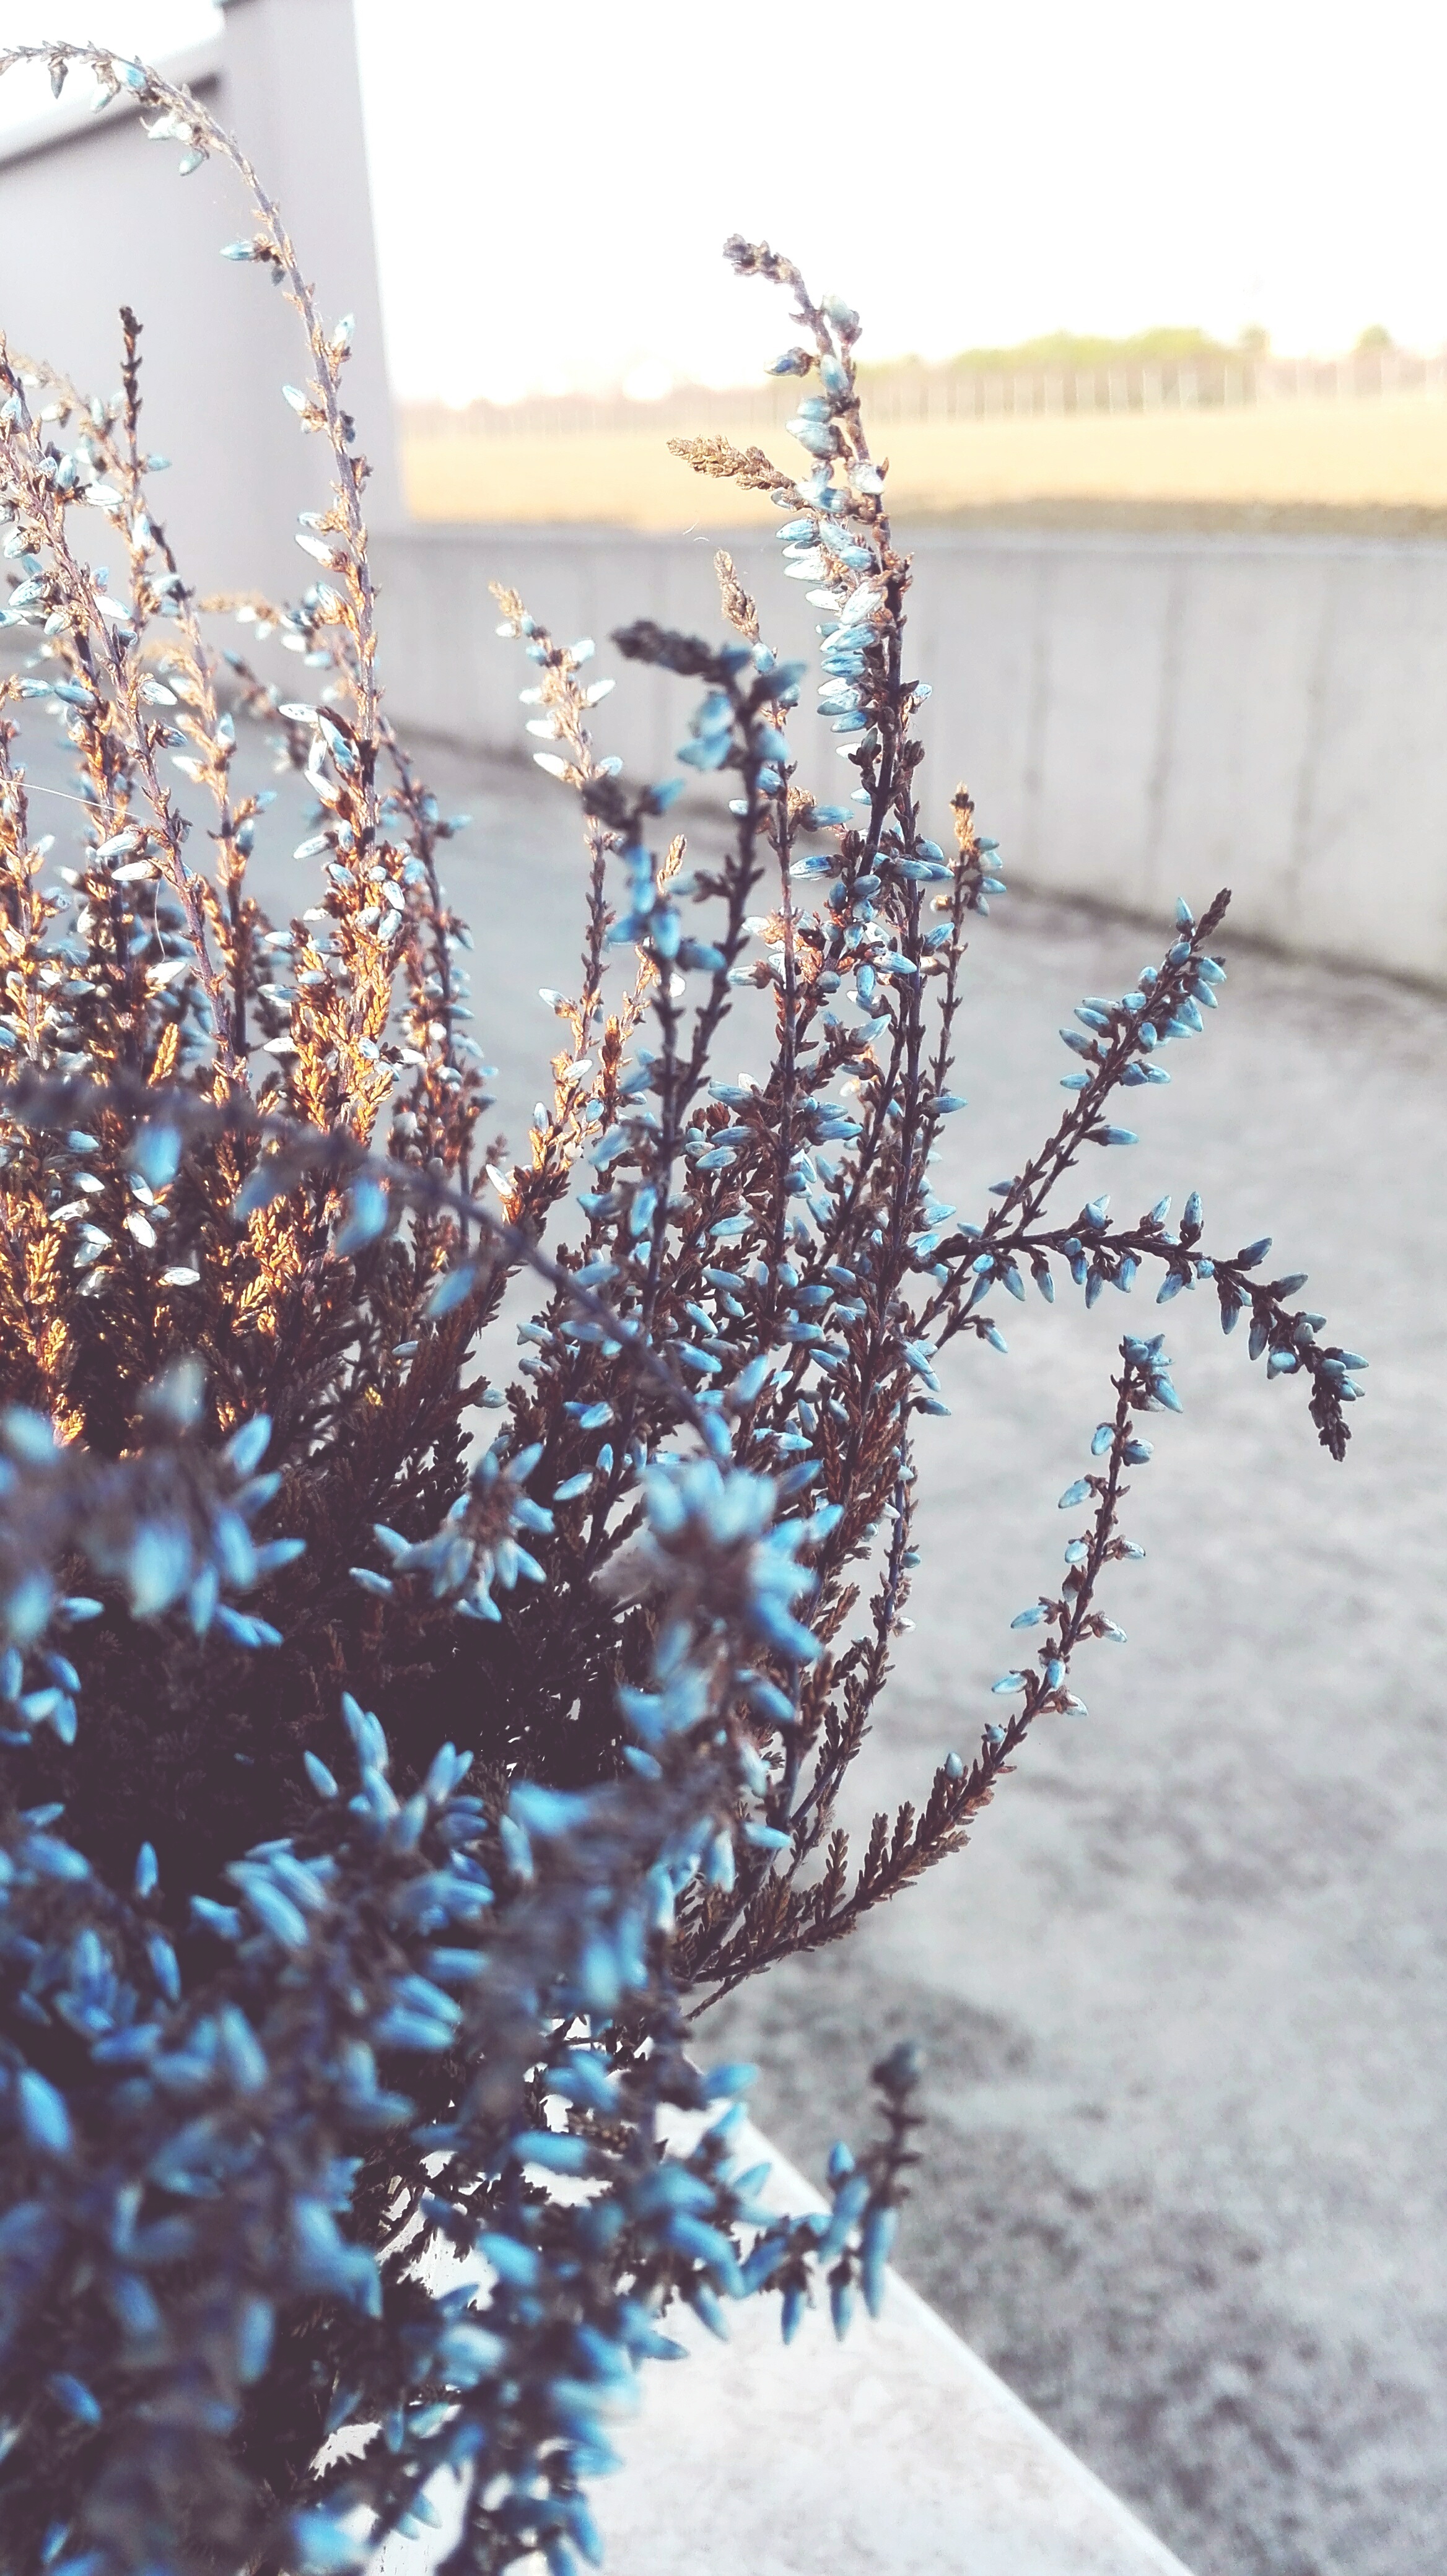
tree, branch, blossom, snow, winter, plant, leaf, flower, frost, spring, blue, flora, season, twig, freezing